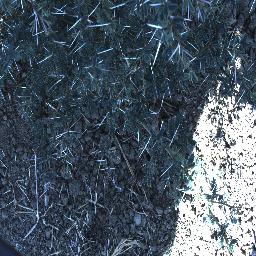
Label: prickly_acacia